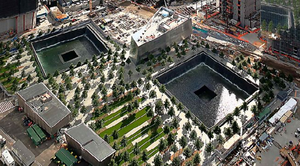
World Trade Center Memorial
National September 11 Memorial & Museum  juni 2012
National September 11 Memorial & Museum er et mindesmærke for de mennesker der mistede livet under angrebet af World Trade Center den 11. september 2001. Det stod færdigt den 11. september 2011, hvor ofrenes familier fik adgang. Den 12. September 2011 blev museet åbnet for offentligheden.